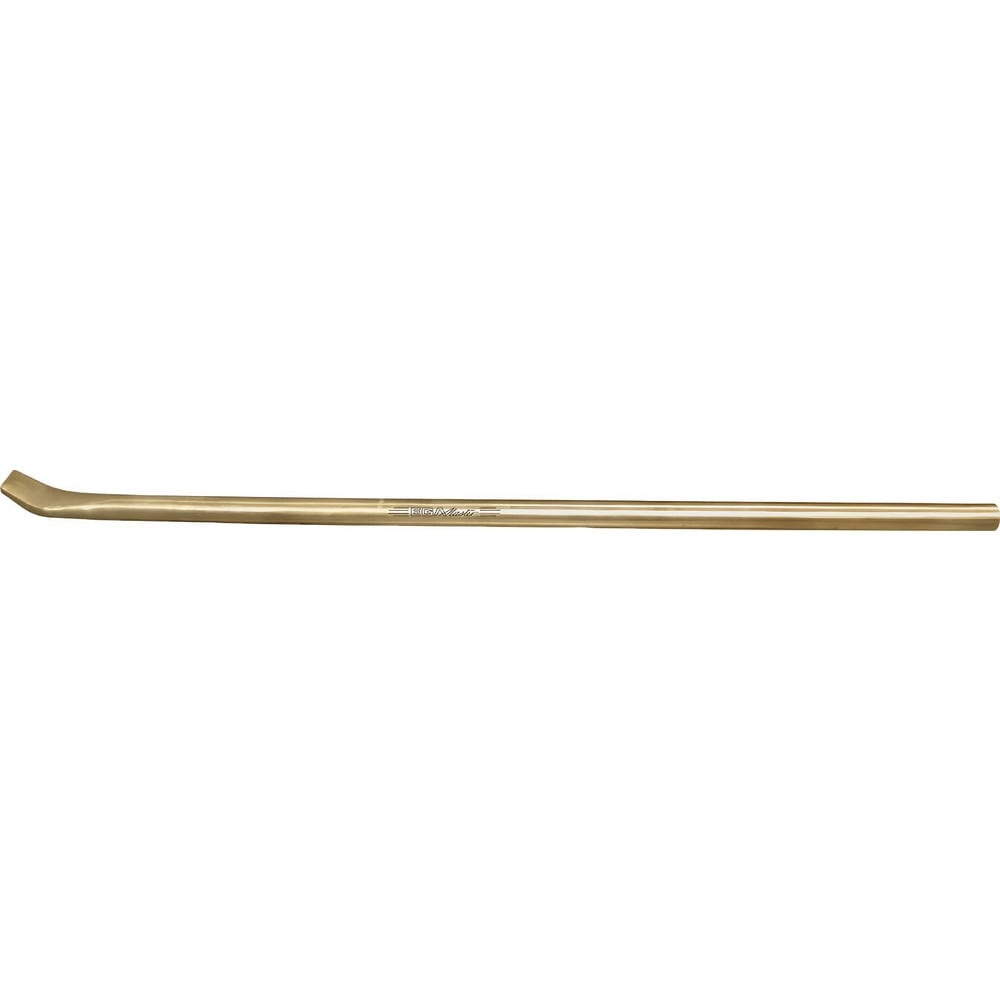
Pry Bars; Prybar Type: Non-Sparkling; End Angle: Offset; End Style: Lever, Round; Material: Aluminum Bronze; Bar Shape: Round; Overall Length (mm): 1200.0000
Item #: 07387541 Brand: EGA Master Model #: 73862 Product Specifications Prybar Type Non-Sparkling End Angle Offset End Style Lever; Round Material Aluminum Bronze Bar Shape Round Overall Length (mm) 1200.0000 Overall Width 25 Features Such As The Navy, Mining, Fire Applications, Petrochemicals; Ideal For Leverage & Demolition Explosive Atmospheres; Are The Best Alternative For Non-Sparking Application Purposes Potentially Explosive Environments Standards BAM Certified UNSPSC Code 27112502
Brand: EGA Master
Category: Hardware > Tools > Pry Bars